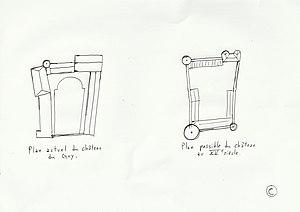
Essai de reconstitution du plan du château du Guy près de Lairoux, à partir du plan actuel de la propriété.
Saint-Denis-du-Payré est une commune du Centre-Ouest de la France, située dans le département de la Vendée en région Pays de la Loire.